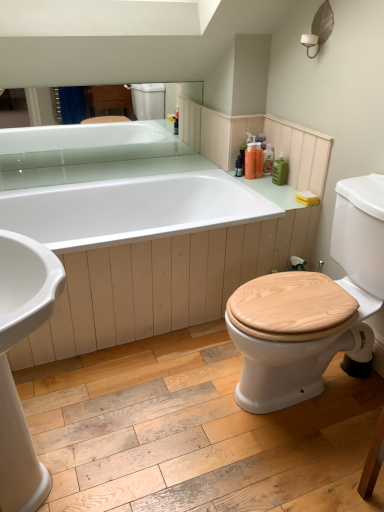
Question: Find a few locations in the empty space that is in between translucent orange bottle at upper right, marked as the first toiletry in a left-to-right arrangement, and green matte bottle at upper right, the 1th toiletry viewed from the right. Your answer should be formatted as a list of tuples, i.e. [(x1, y1)], where each tuple contains the x and y coordinates of a point satisfying the conditions above. The coordinates should be between 0 and 1, indicating the normalized pixel locations of the points in the image.
Answer: [(0.702, 0.348)]